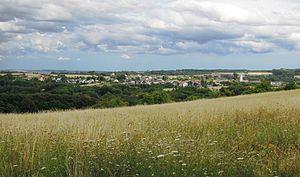
Gisingen est un quartier de la commune de Vaudrevange en Sarre.